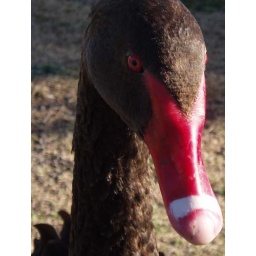
black swan by the Maribyrnong river